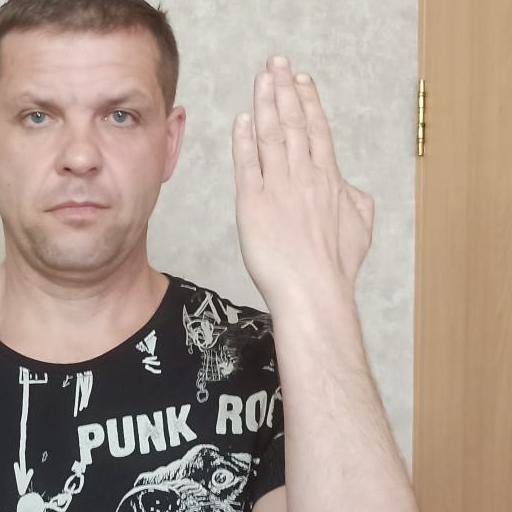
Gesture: stop_inverted